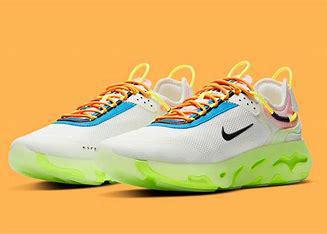
Brand: Nike
Model: React Live